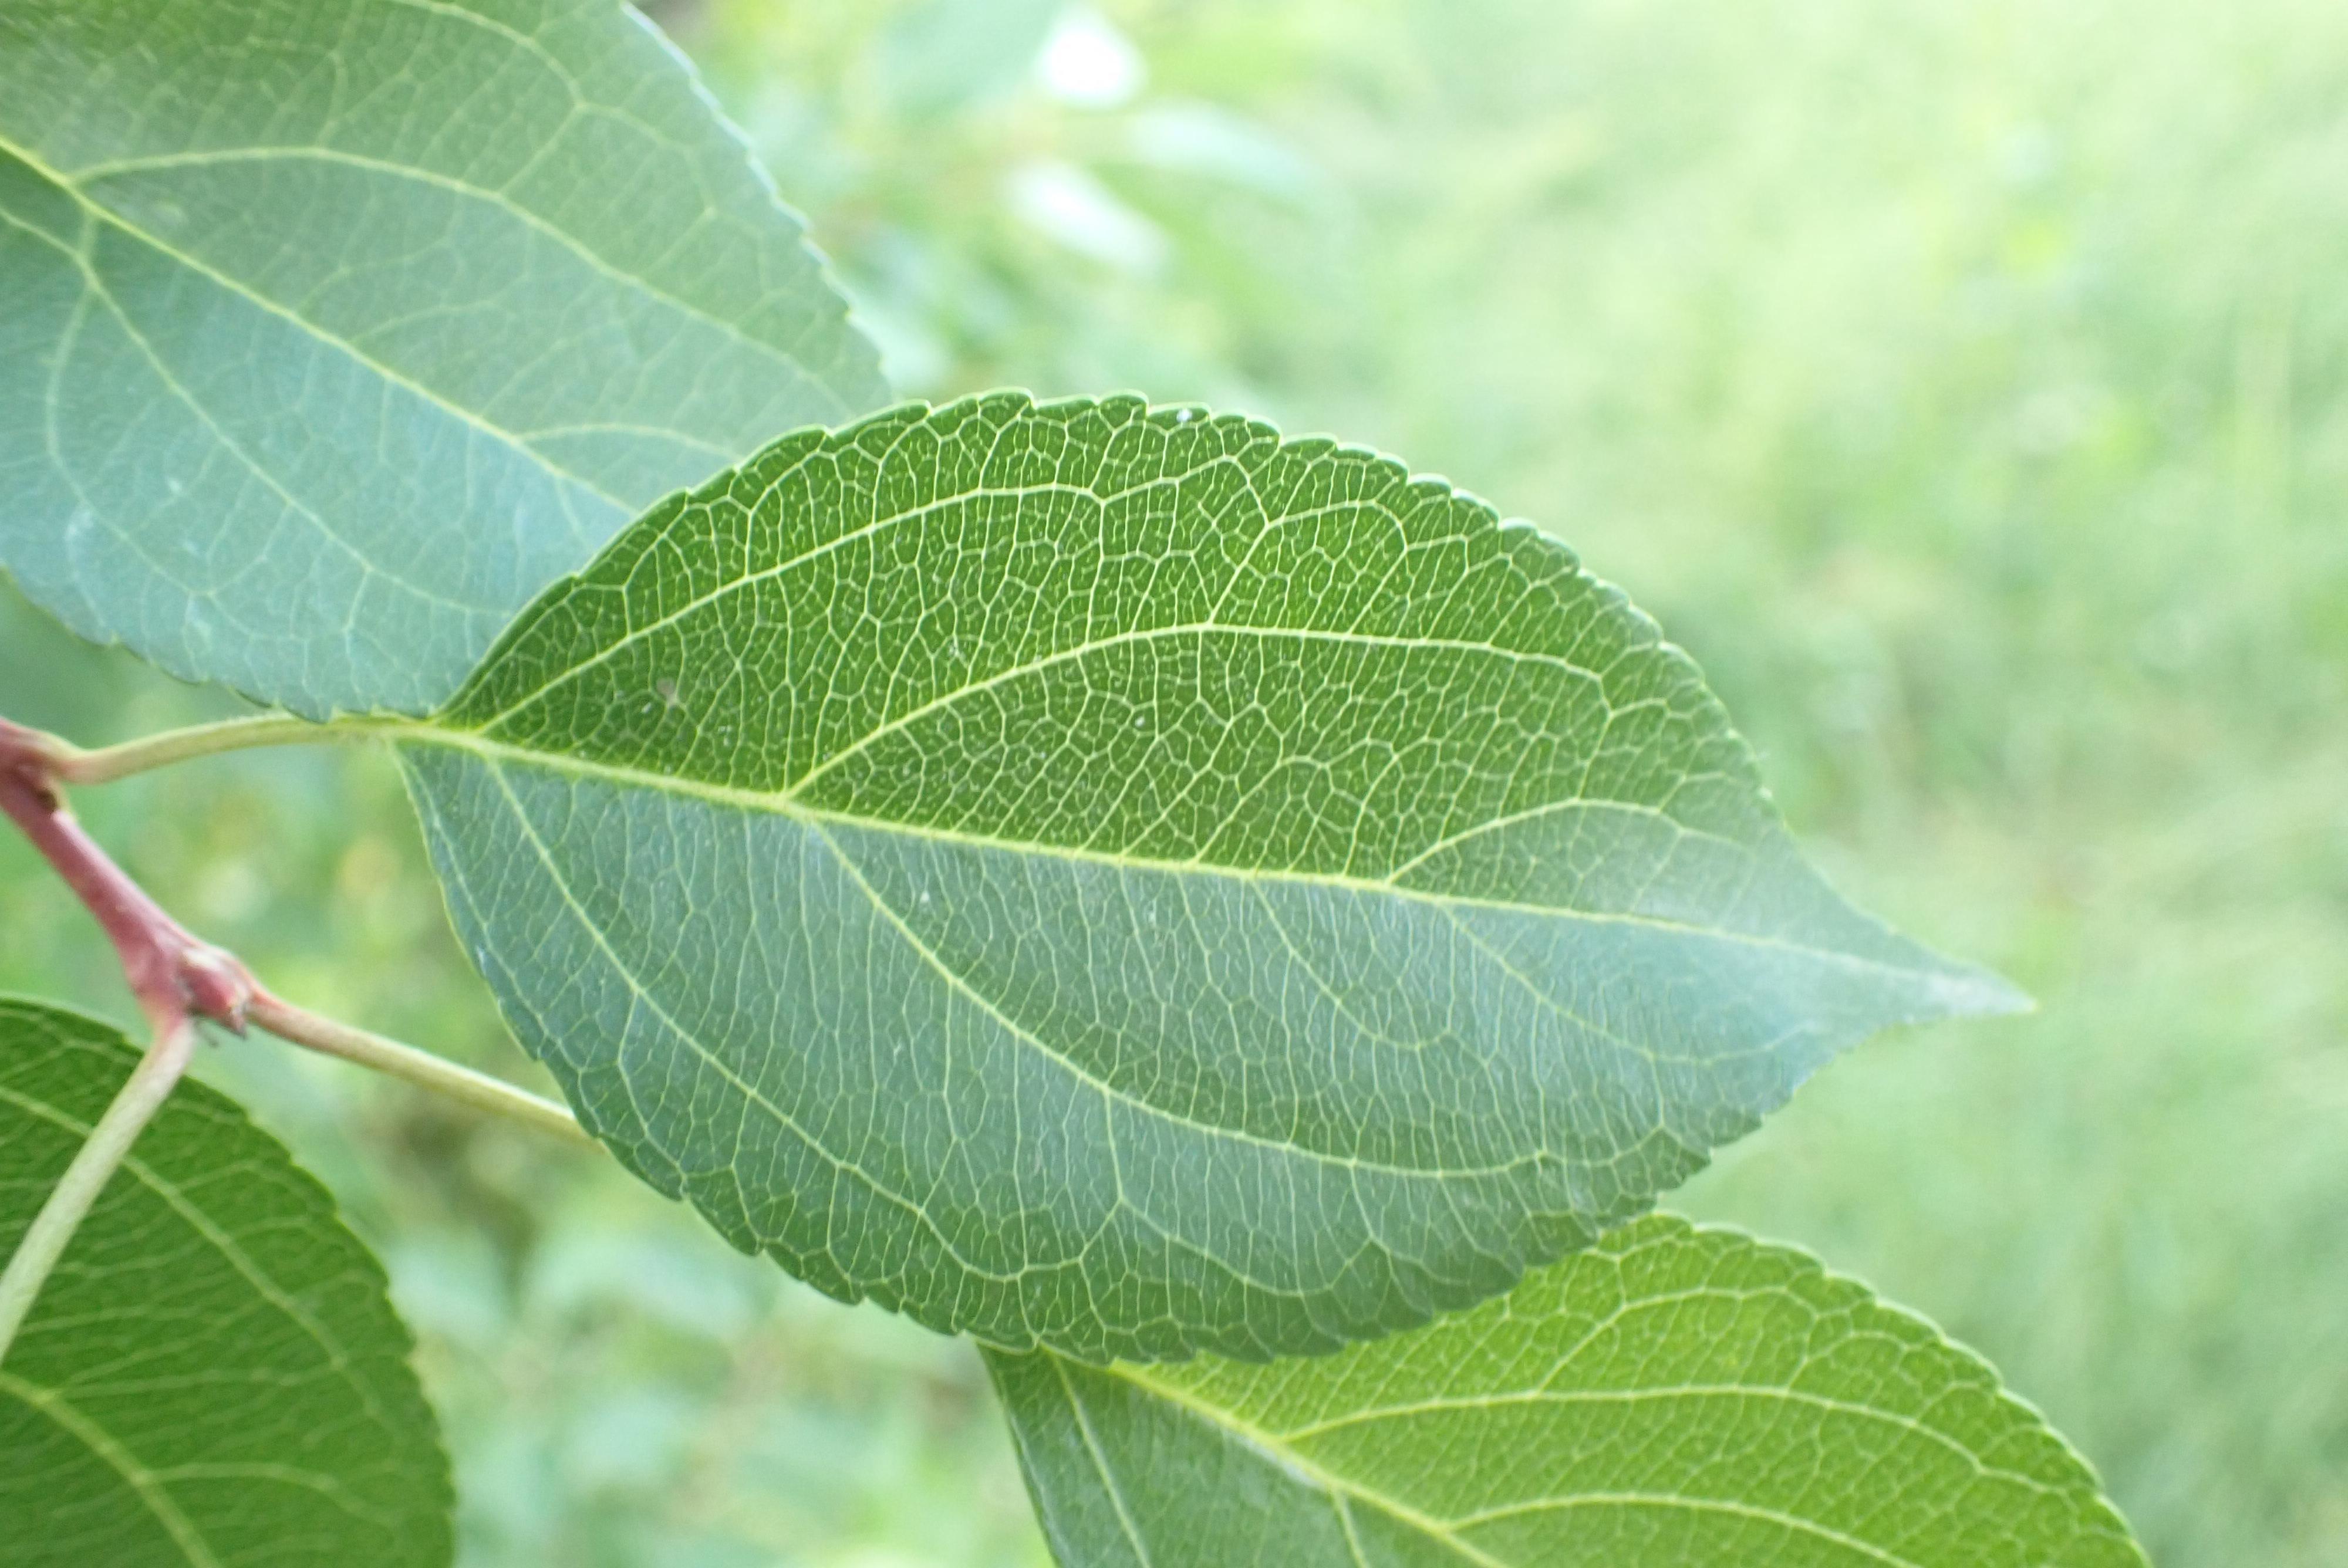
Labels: healthy